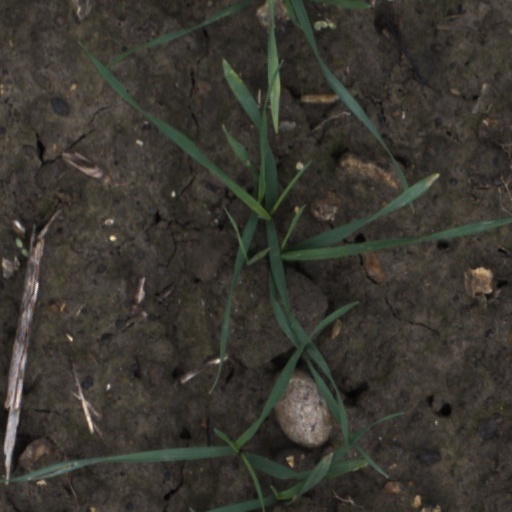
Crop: wheat